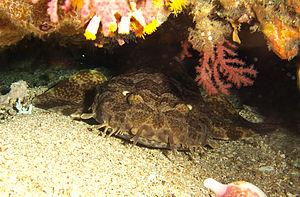
Orectolobus est un genre de requins de la famille des Orectolobidae, couramment appelés requin-tapis.